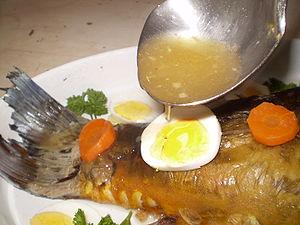
Le bouillon de poisson est un type de bouillon, à la base de plusieurs recettes, en particulier des soupes et des sauces de poisson. Il est assemblé typiquement à partir d'os et de têtes de poissons, ainsi que de mirepoix.